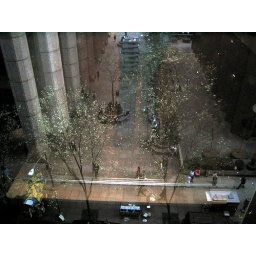
Here's another charming view from within MOMA of the street below, &amp;amp; the trees just beginning to burst into flower.